Dagestan

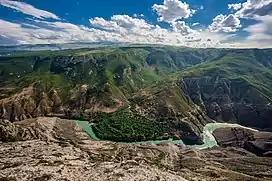
Sulak Canyon is one of the world's deepest canyons

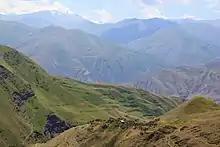
Abandoned Lezgin village of Grar

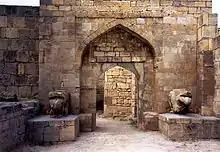
Inside the Persian fortress of Derbent, a World Heritage Site

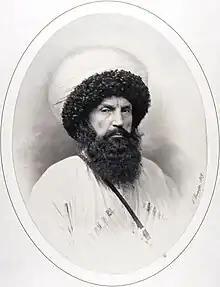
Imam Shamil, national hero and freedom fighter

Dagestan, officially the Republic of Dagestan, is a republic of Russia situated in the North Caucasus of Eastern Europe, along the Caspian Sea. It is located north of the Greater Caucasus, and is a part of the North Caucasian Federal District. The republic is the southernmost tip of Russia, sharing land borders with the countries of Azerbaijan and Georgia to the south and southwest, the Russian republics of Chechnya and Kalmykia to the west and north, and with Stavropol Krai to the northwest. Makhachkala is the republic's capital and largest city; other major cities are Derbent, Kizlyar, Izberbash, Kaspiysk, and Buynaksk.